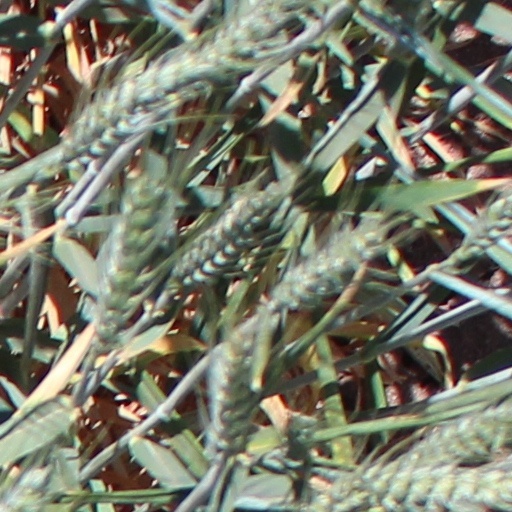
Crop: wheat